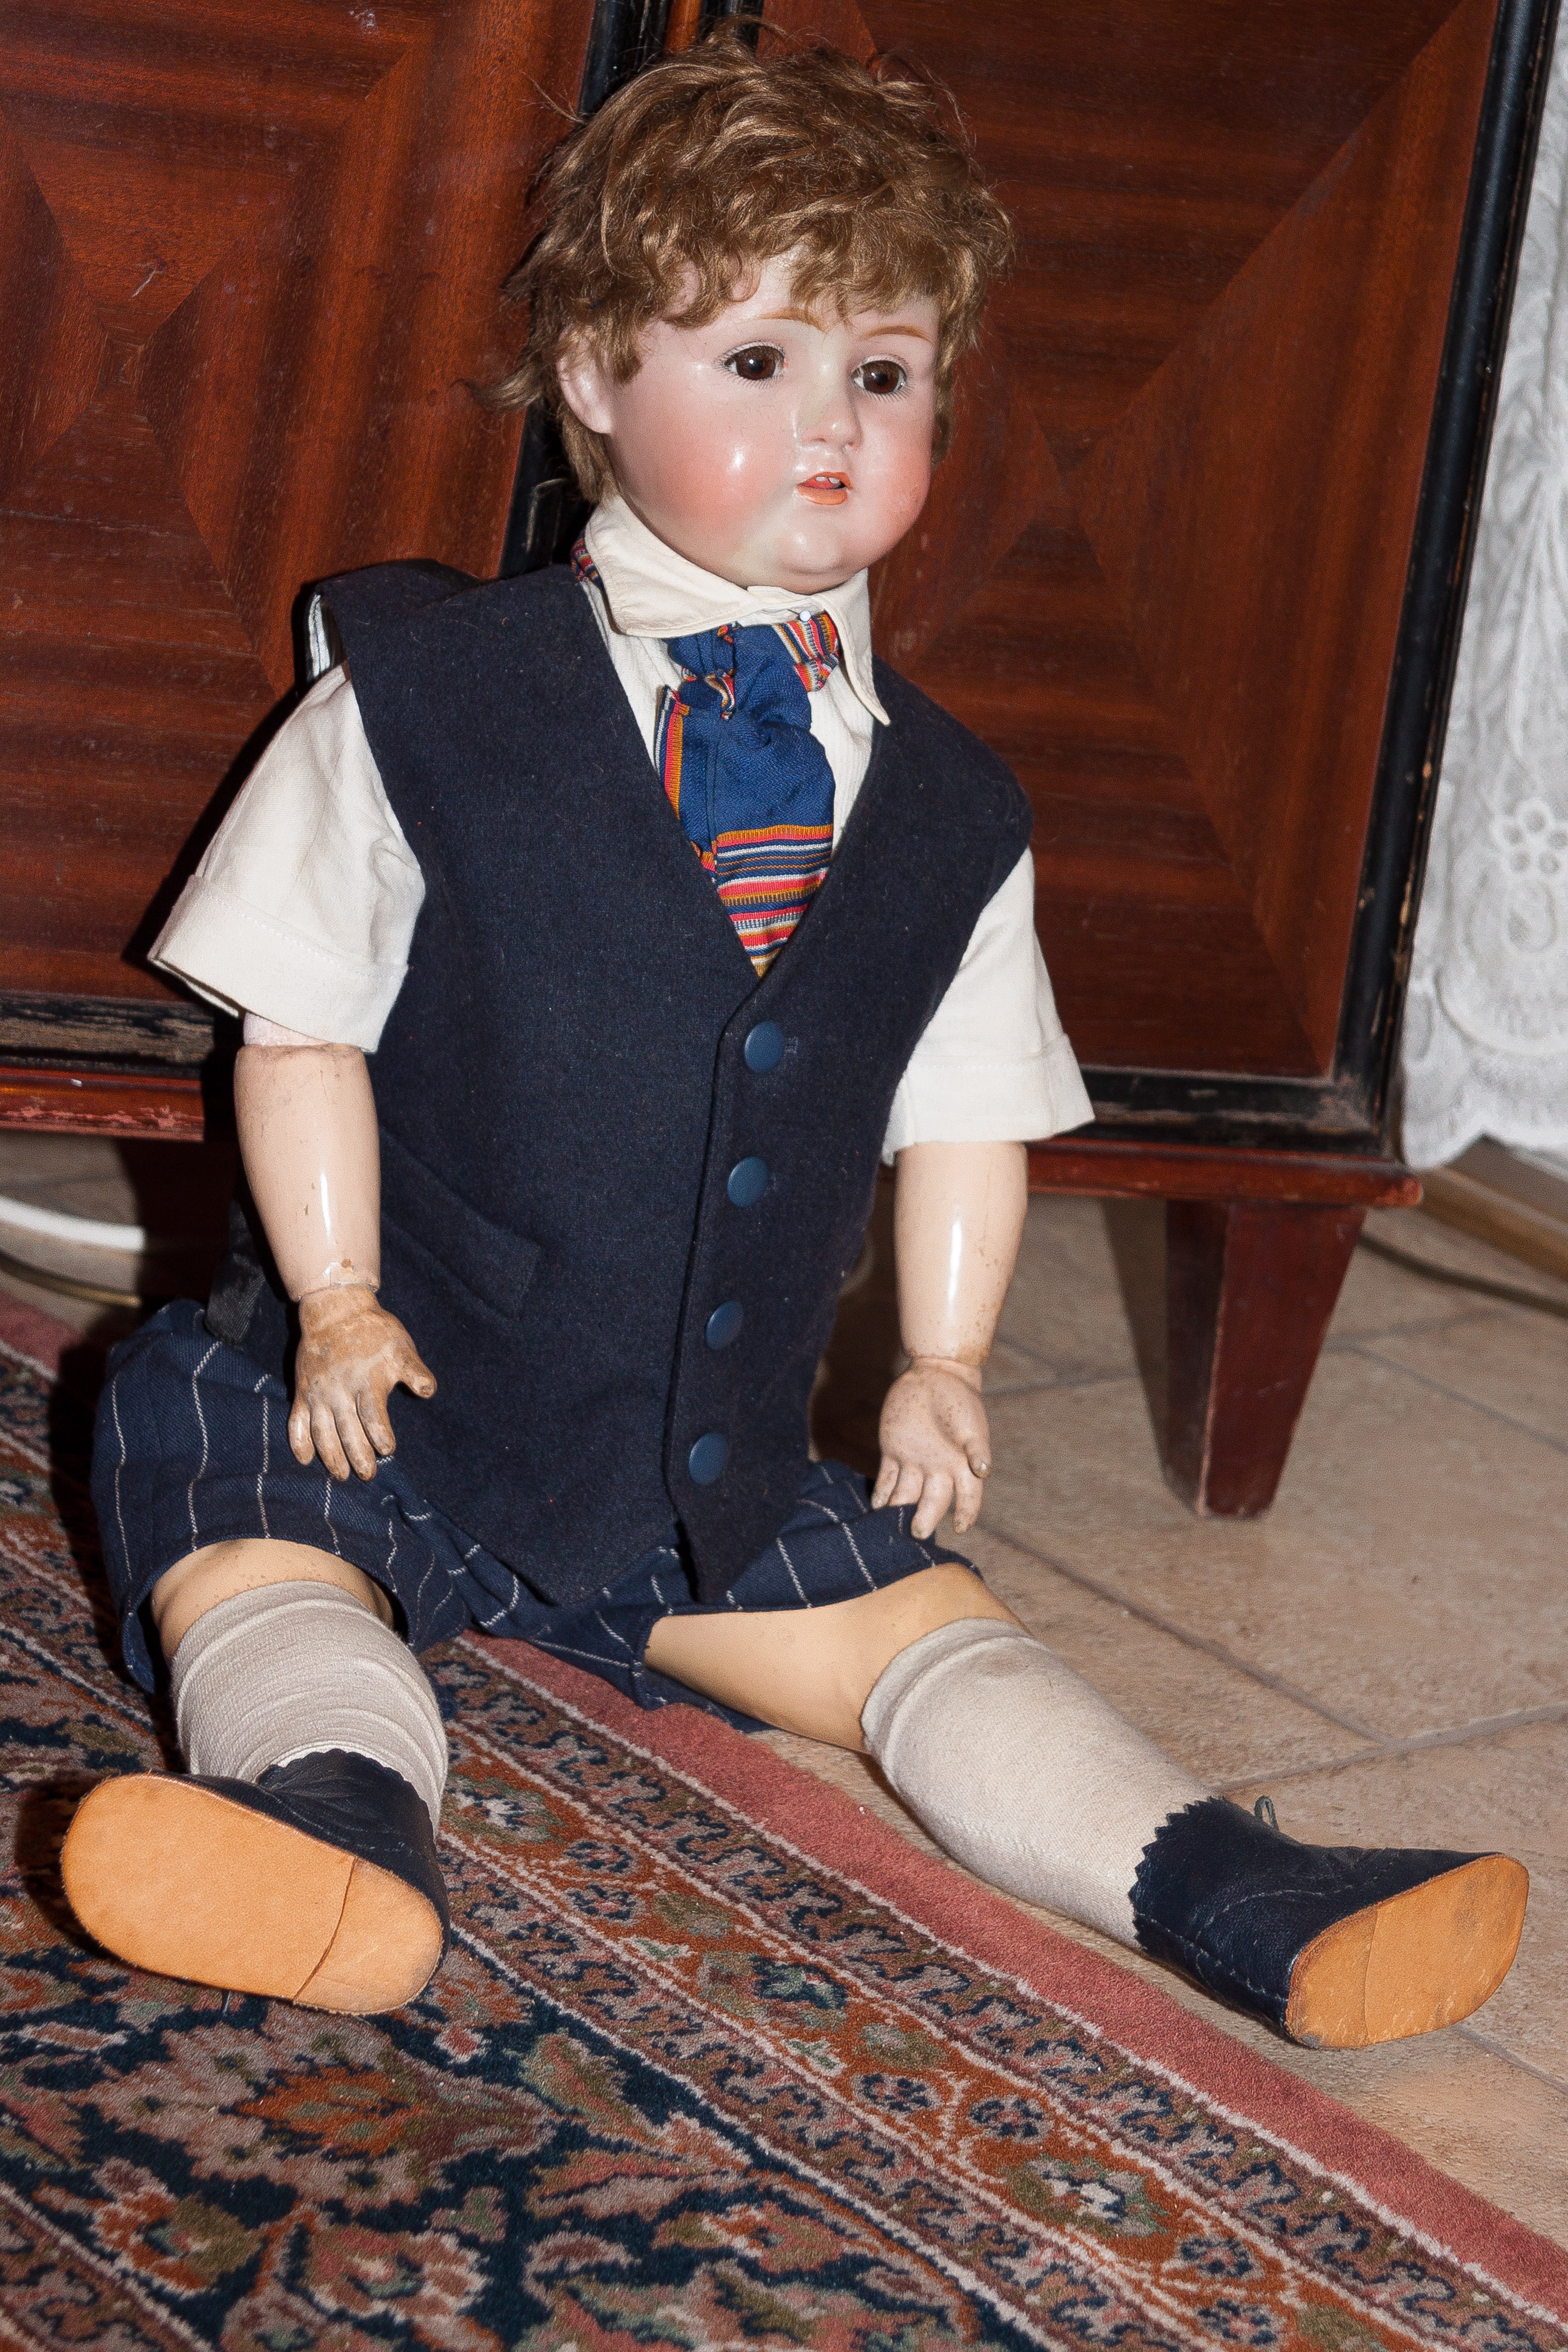
people, play, boy, old, male, leg, portrait, sitting, tie, child, clothing, lady, face, doll, eyes, dress, shorts, head, toys, pretty, historically, vest, children toys, take out, old toys, human positions